FAM227B

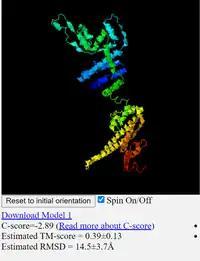

FAM227B is a protein that in humans is encoded by FAM227B gene. FAM227B stands for family with sequence similarity 227 member B and encodes protein FAM227B of the same name. Its aliases include C15orf33, MGC57432 and FLJ23800.